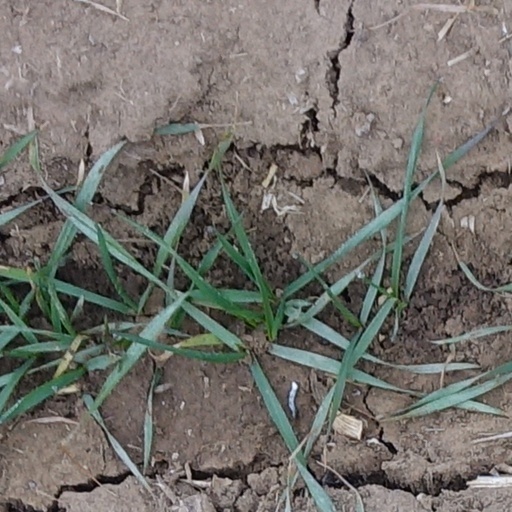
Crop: wheat